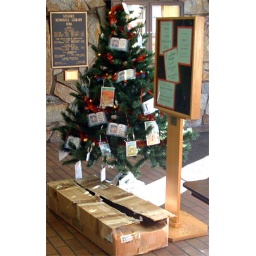
The cub scout's tree will soon be back in its battered box for another year.